Seattle riot of 1886

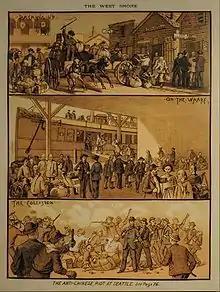
An artist's interpretation of the riot, from "West Shore Magazine", March 1886. The three panels are entitled, respectively "Packing Up", "On the Wharf", and "The Collision".

The Seattle riot of 1886 occurred on February 6–9, 1886, in Seattle, Washington, amidst rising anti-Chinese sentiment caused by intense labor competition and in the context of an ongoing struggle between labor and capital in the Western United States. The dispute arose when a mob affiliated with a local Knights of Labor chapter formed small committees to carry out a forcible expulsion of all Chinese from the city. Violence erupted between the Knights of Labor rioters and federal troops ordered in by President Grover Cleveland. The incident resulted in the removal of over 200 Chinese civilians from Seattle and left two militia men and five rioters seriously injured, with one later dying from his injuries.